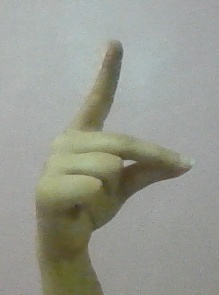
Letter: ta